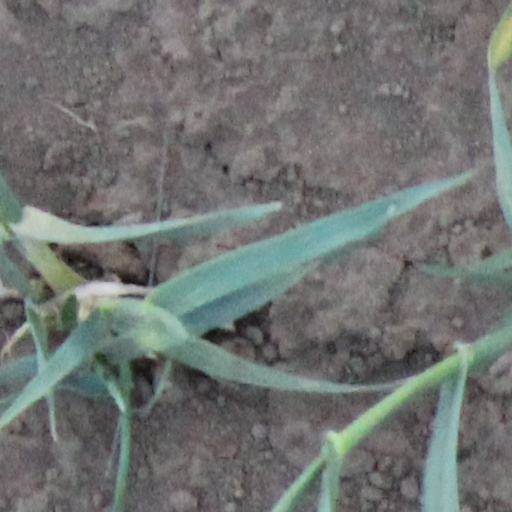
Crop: wheat